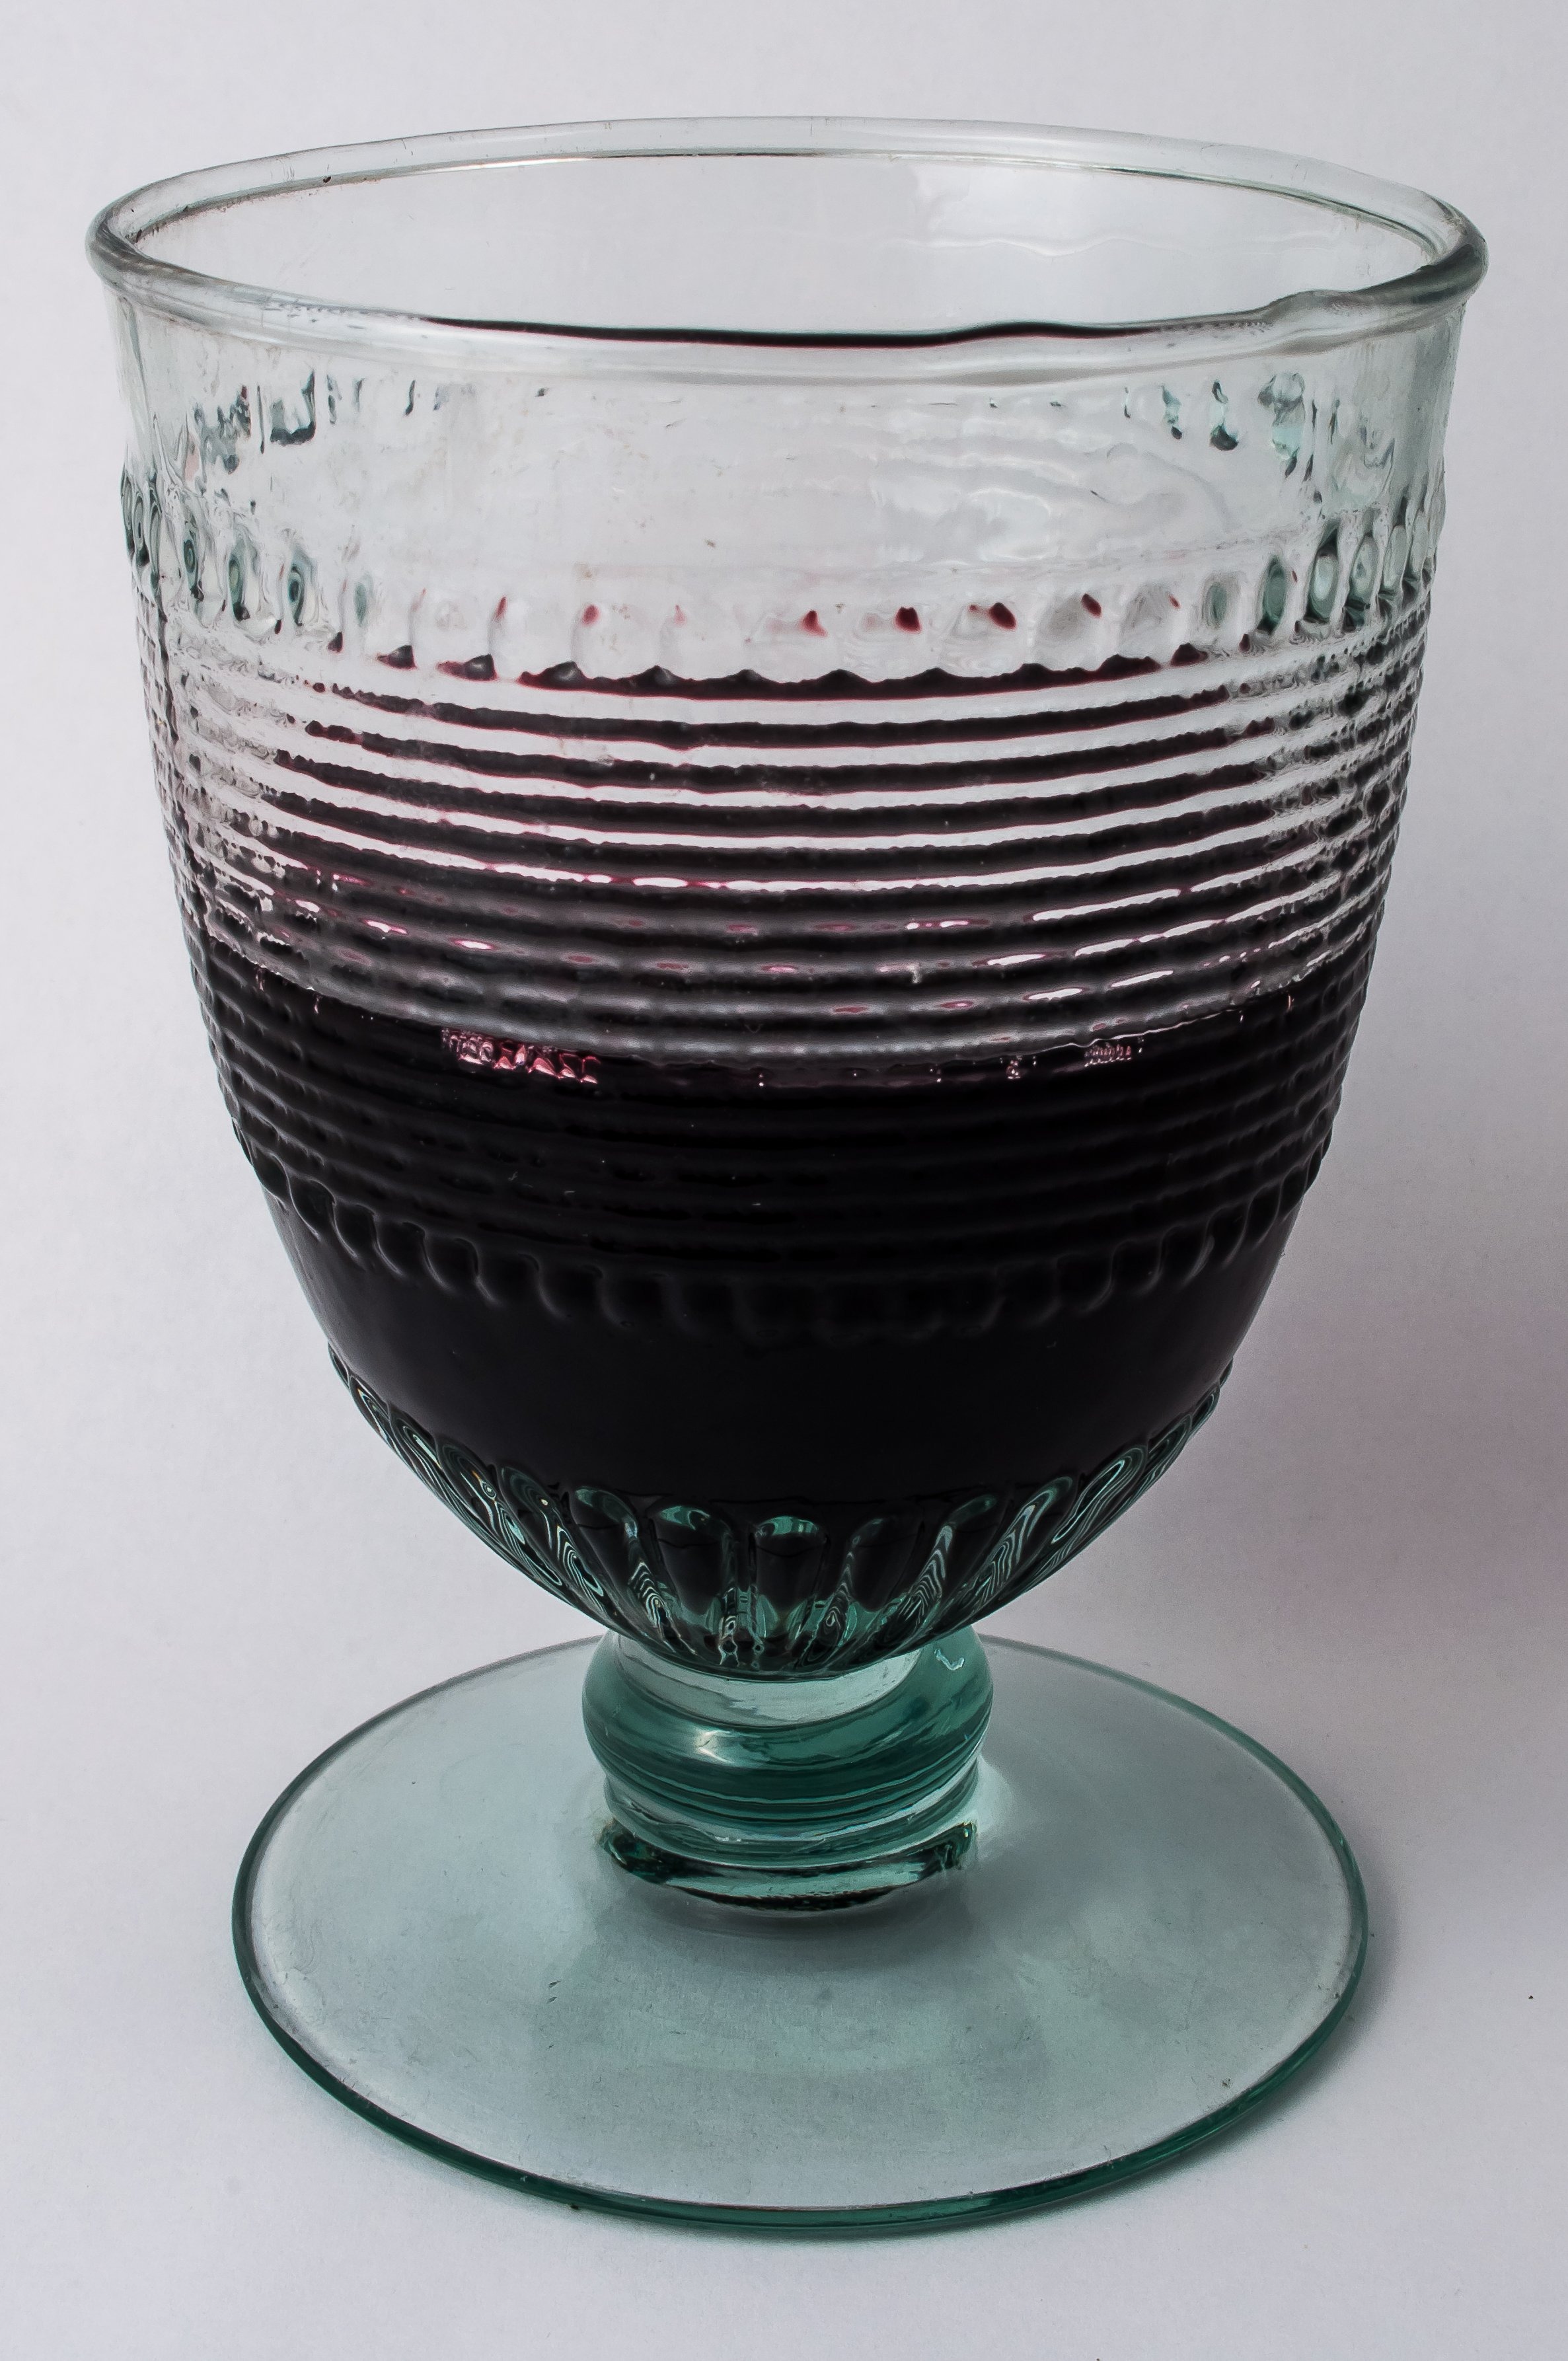
glass, cup, vase, bowl, green, saucer, drink, mug, red wine, tableware, material, wine glass, party, drinking cup, stemware, drinkware